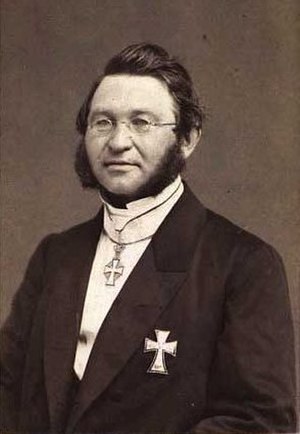
C.A. Fonnesbech
Christen Andreas Fonnesbech var en dansk jurist, godsejer og politiker, der var Danmarks 13. statsminister fra 1874 til 1875.